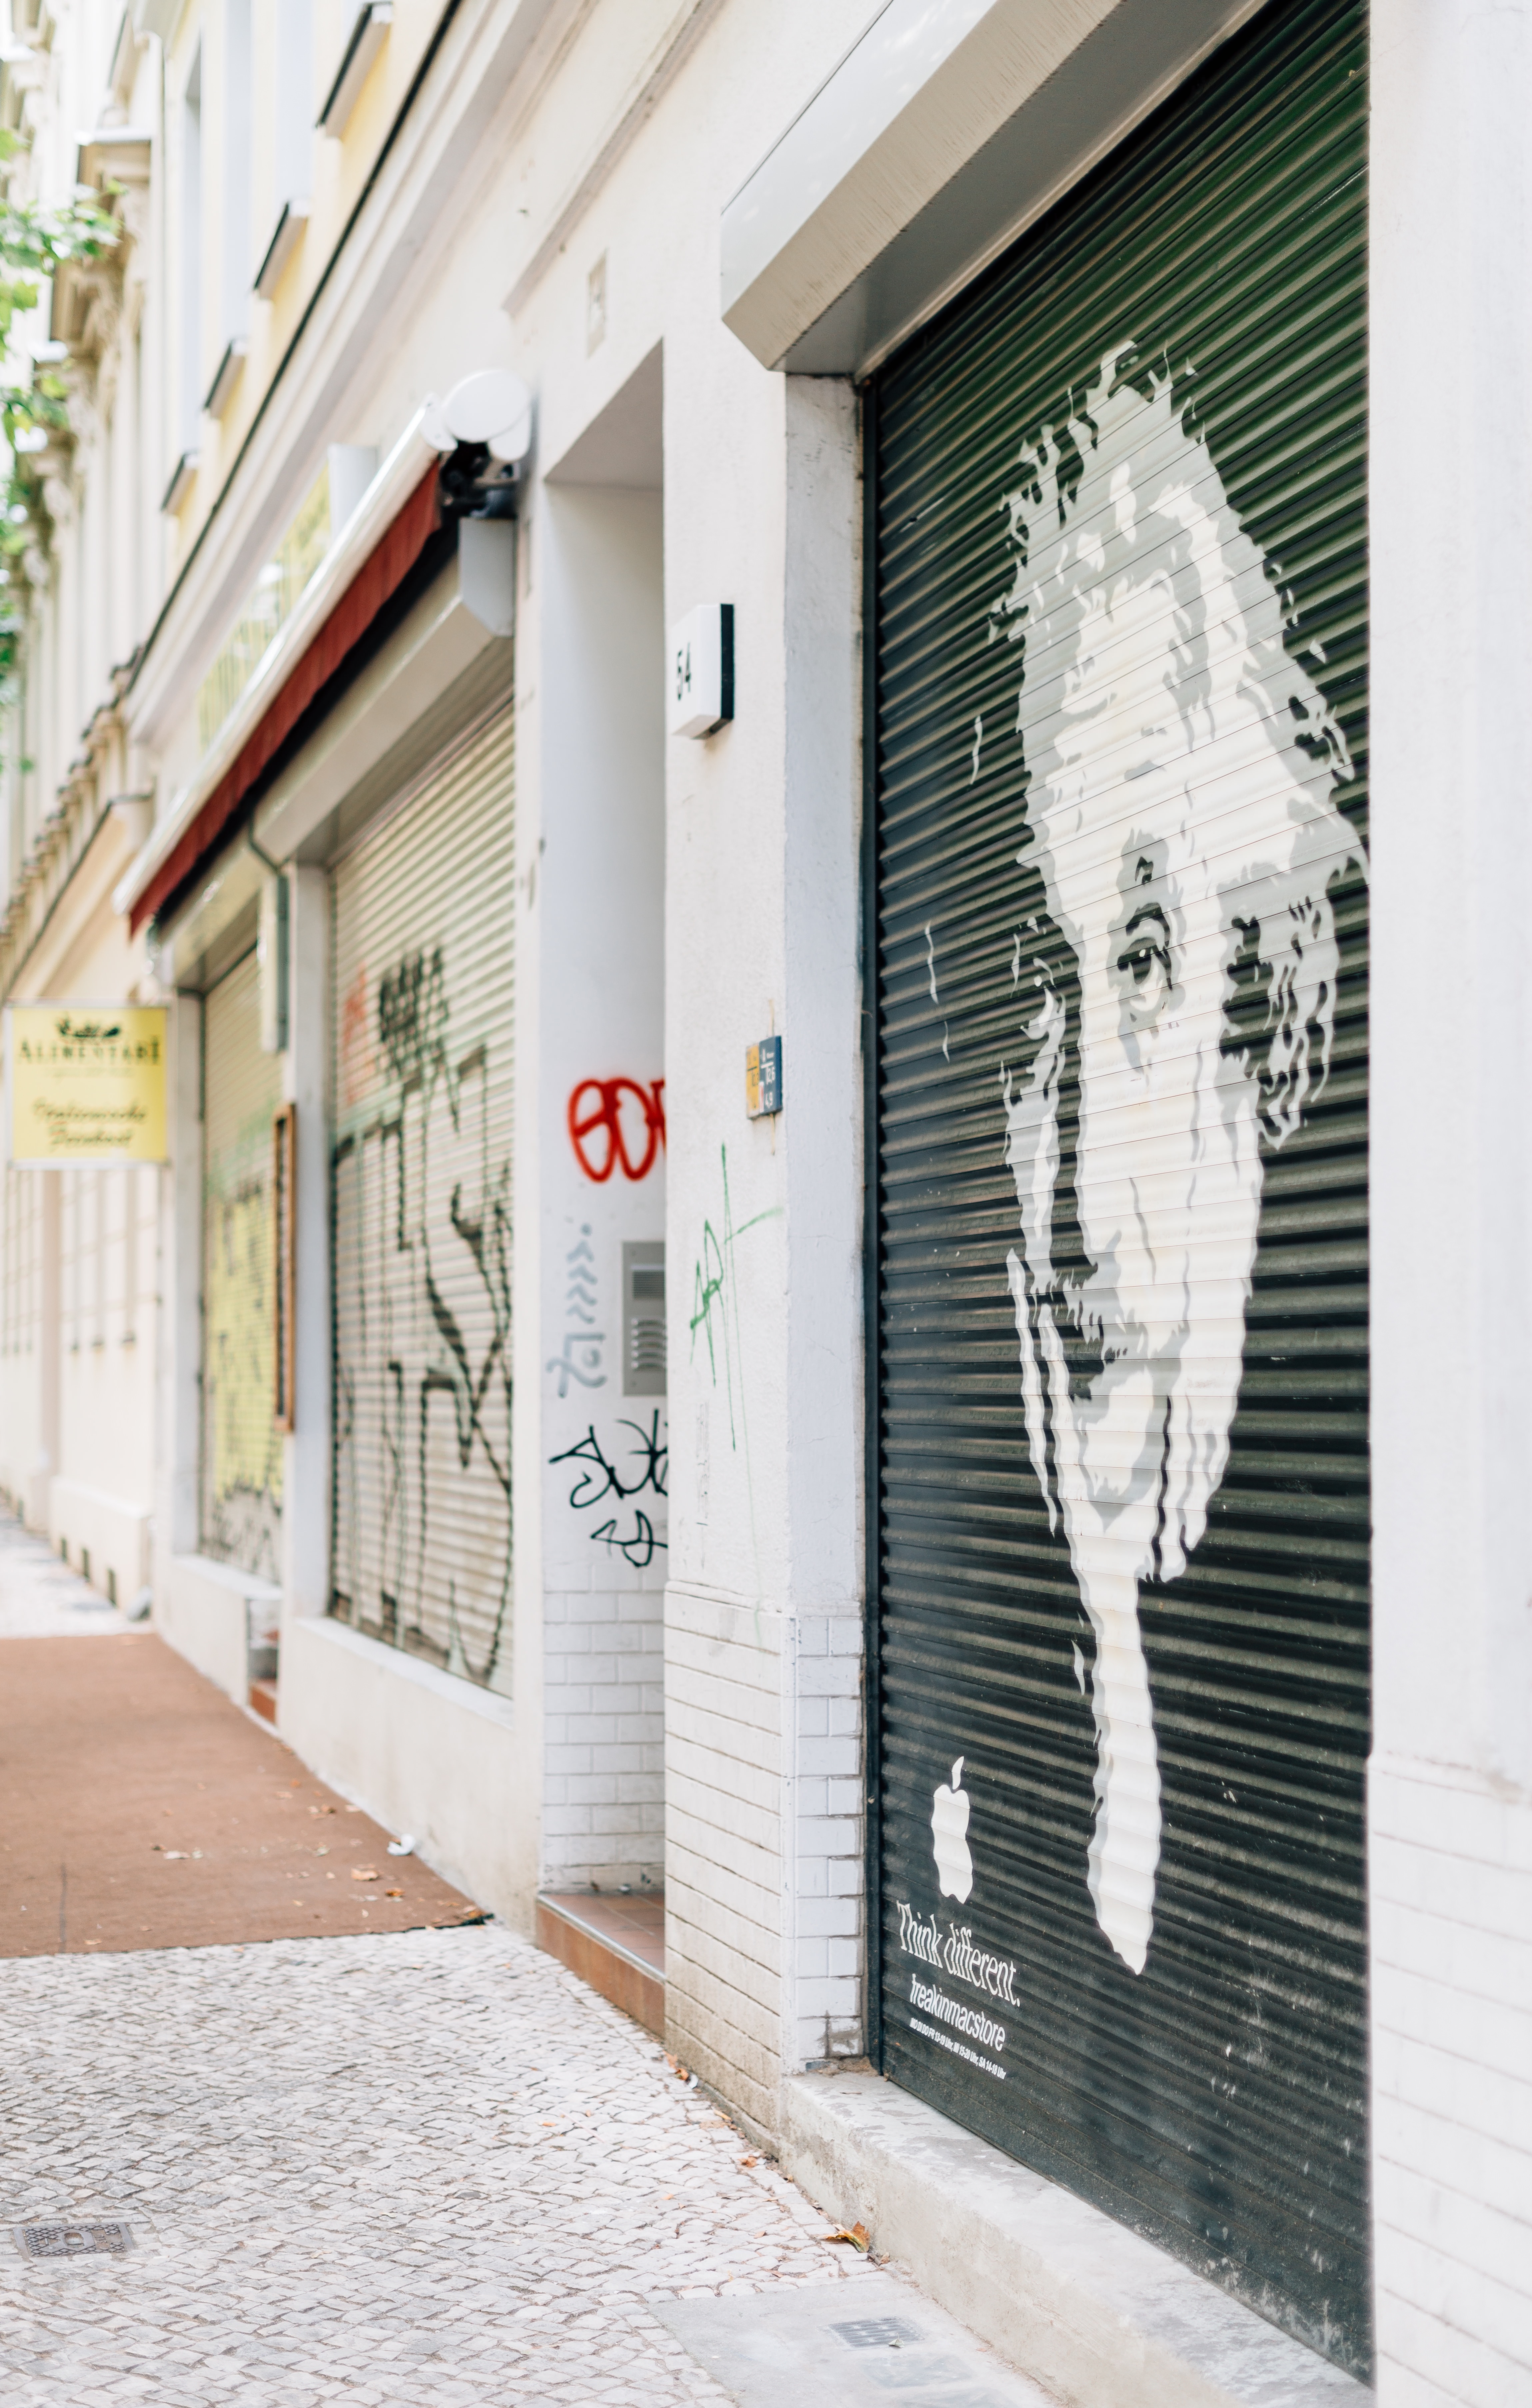
road, white, street, wall, color, facade, street art, interior design, art, infrastructure, mural, urban area, window covering